Krakatoa (explosive)

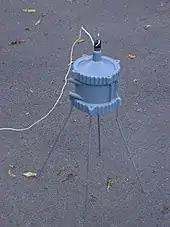
The Krakatoa Shaped Charge System by Alford Technologies Ltd.

Krakatoa is a modular explosive device used for explosive ordnance disposal (EOD) or demolitions developed by the British company Alford Technologies. The device is designed to fire a number of different projectiles, operates both in air and underwater, and can be used in a vertical or horizontal orientation.